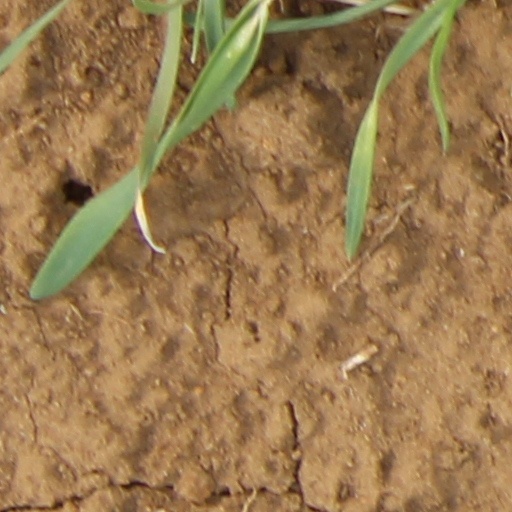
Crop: wheat